Alexander Rhind

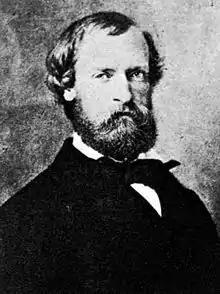

Alexander Colden Rhind (October 31, 1821 – November 8, 1897) was a rear admiral in the United States Navy, who served during the Mexican–American War and American Civil War.